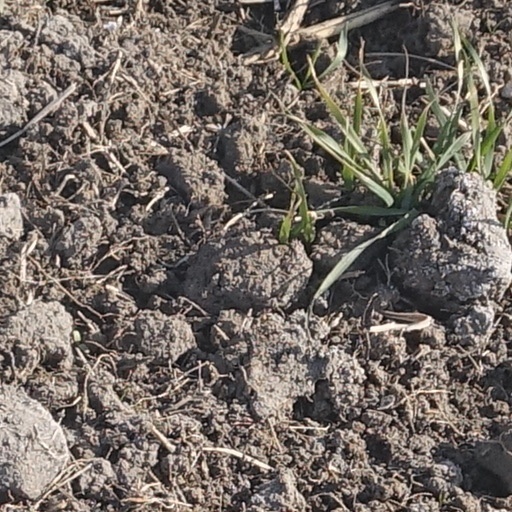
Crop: wheat